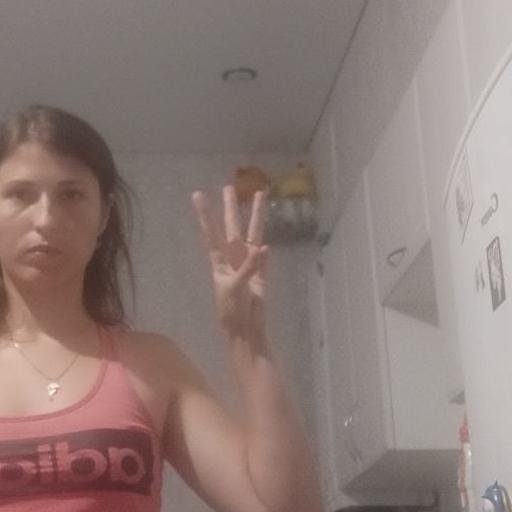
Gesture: three